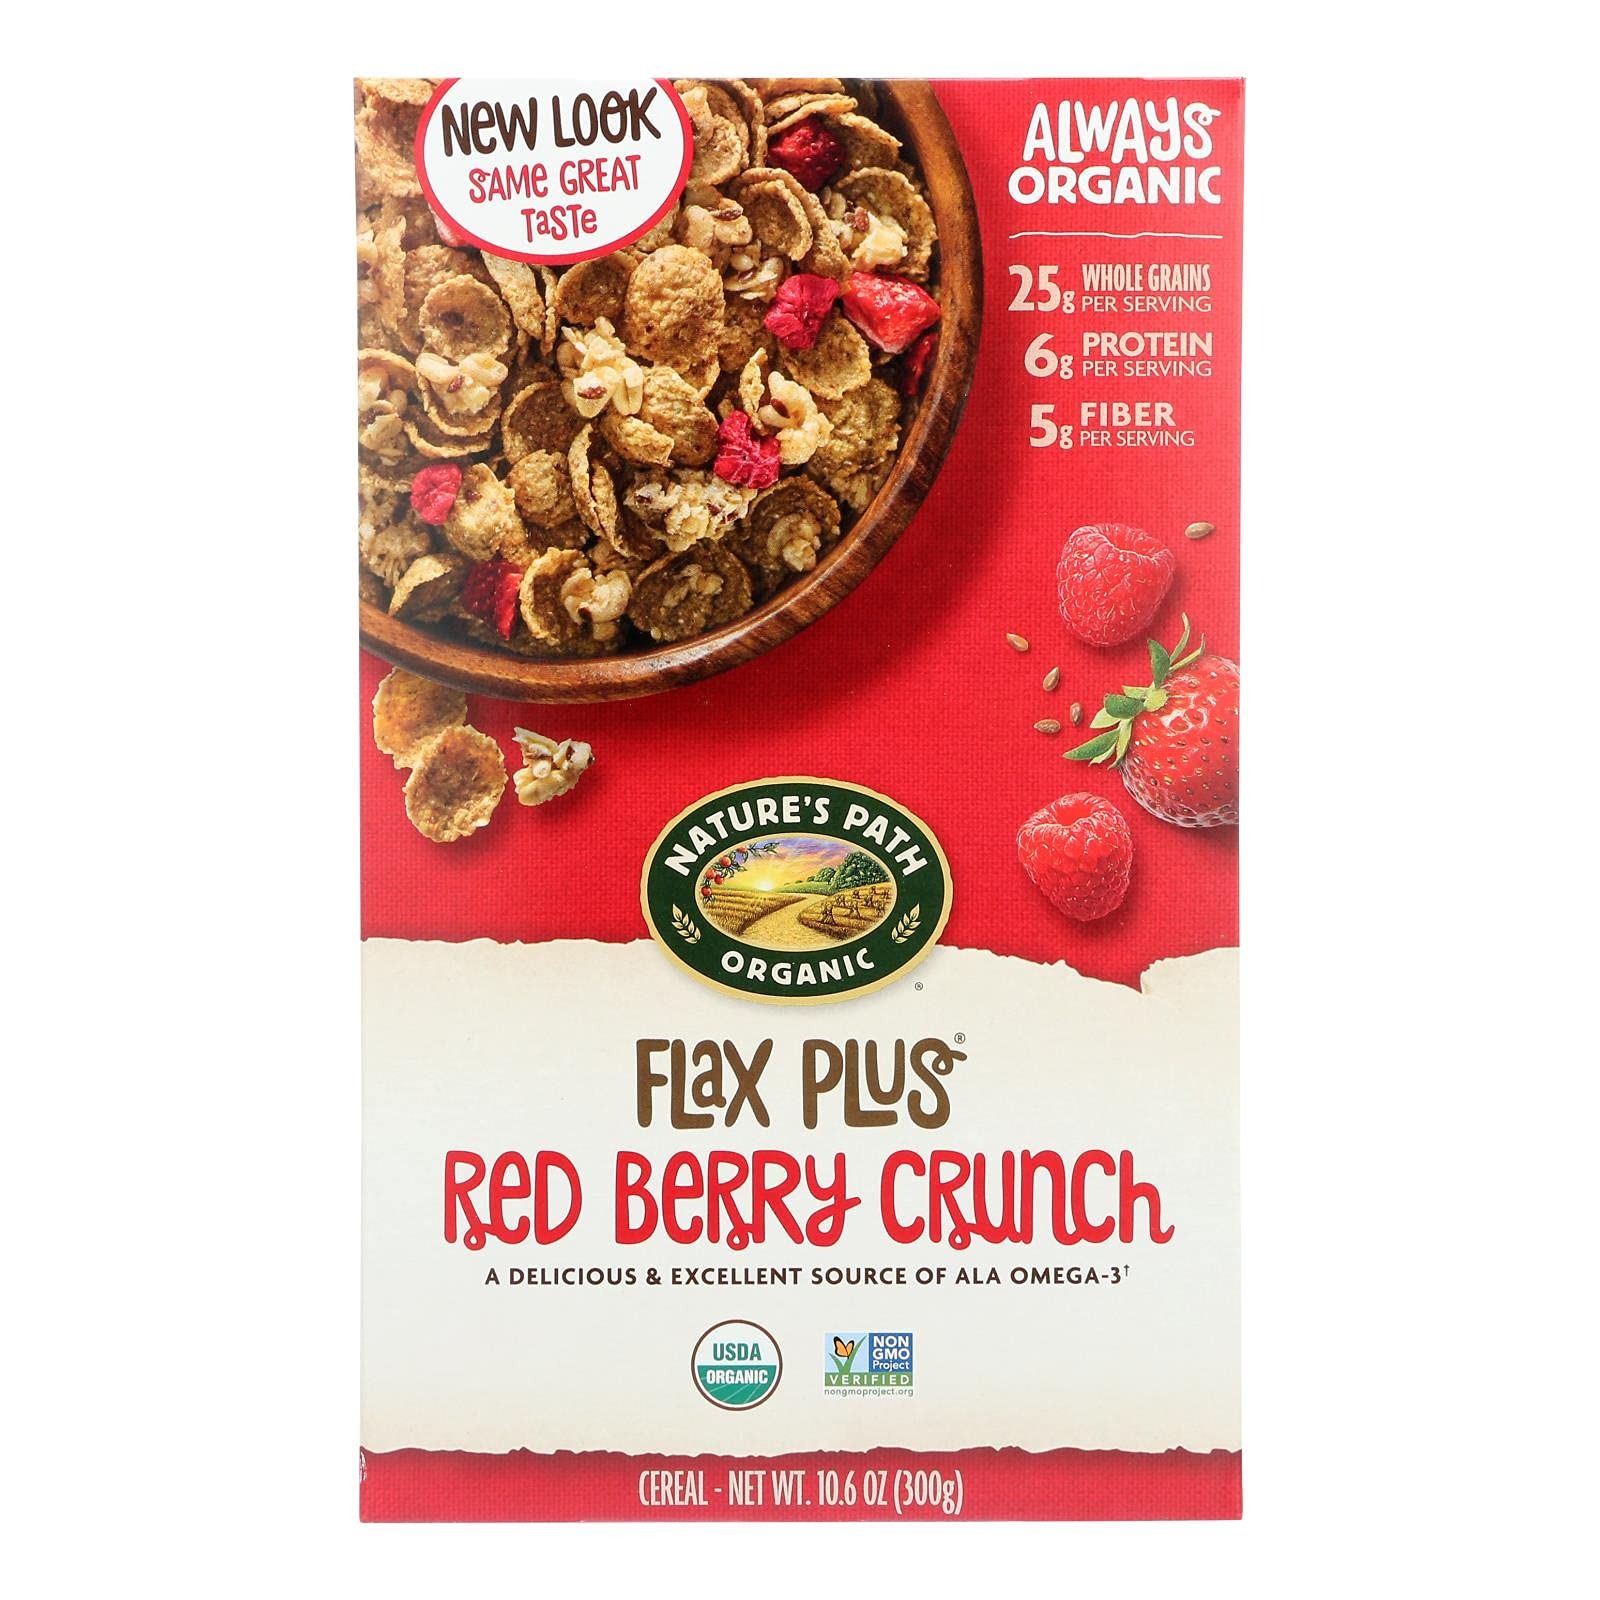
Item Name: Natures Path Cereal Flax Plus Redbry C3
Bullet Point: Each spoonful of our new Flax Plus Red Berry Crunch cereal is designed to stimulate your taste buds.
Product Description: NEW! Each spoonful of our new Flax Plus Red Berry Crunch cereal is designed to stimulate your taste buds with a medley of crispy flakes, crunchy granola and deliciously fruity tasting red berries.
Value: 1.0
Unit: Count

Price: 23.03